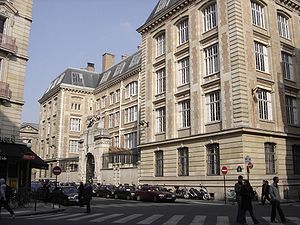
École Centrale de Paris
Hovedbygningen ved École Centrale de Paris
École Centrale de Paris er et fransk ingeniør-institut tilknyttet Université Paris-Saclay.